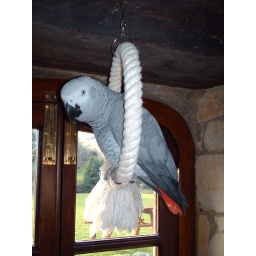
Koigi sitting on his hoop in the window, enjoying the sun that we have had to day:)